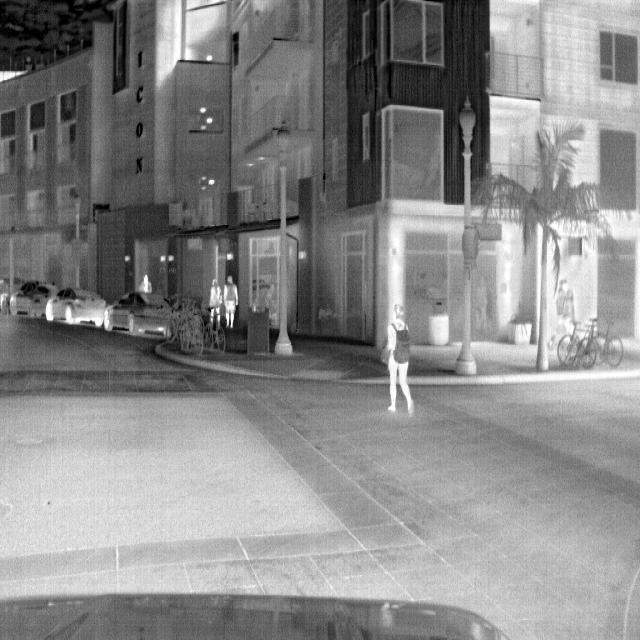
Detected objects:
label: person
label: person
label: person
label: person